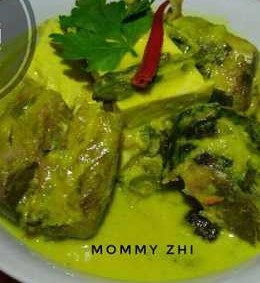
Label: gulai_ikan